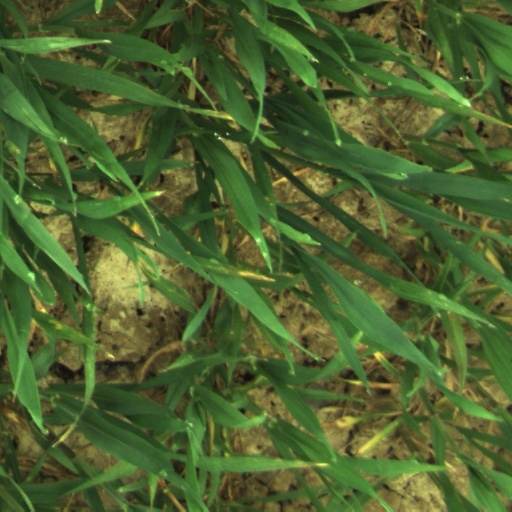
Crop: wheat